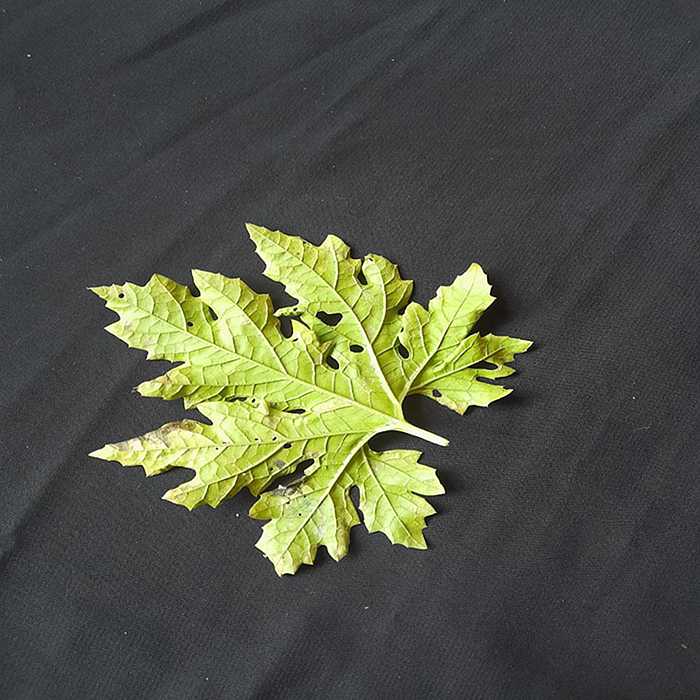
Plant: Bitter Gourd
Label: Downey mildew